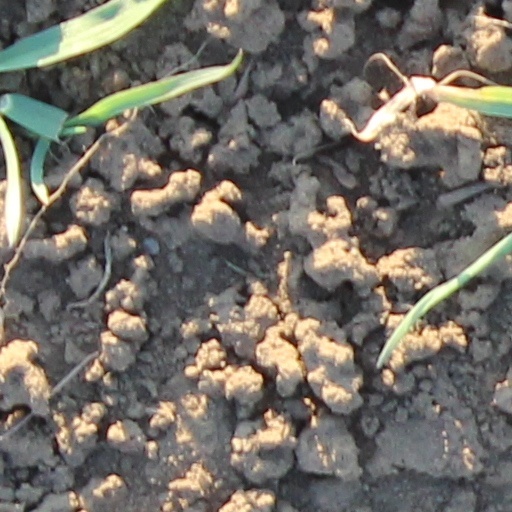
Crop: wheat